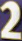
Number: 2